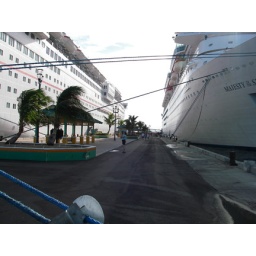
Our ship is on the right; I'm the spec of a person in the distance